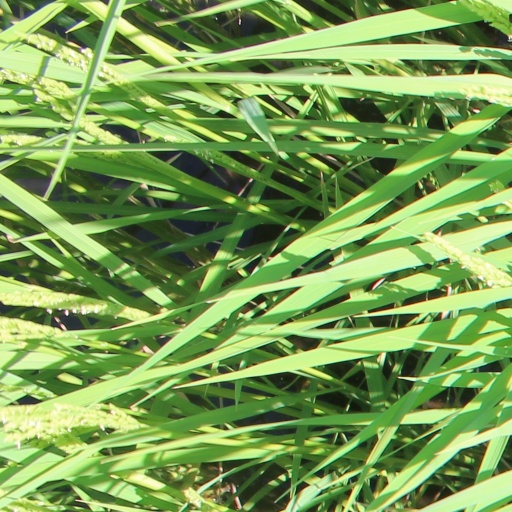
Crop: rice